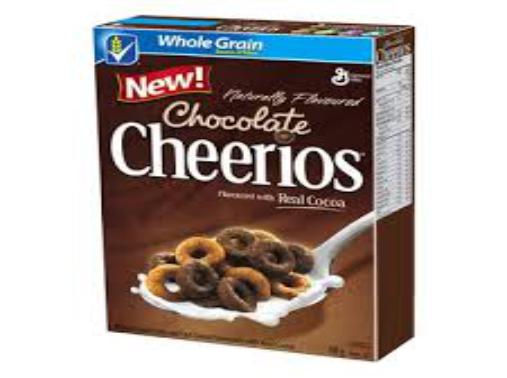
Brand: Chocolate Cheerios
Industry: Food